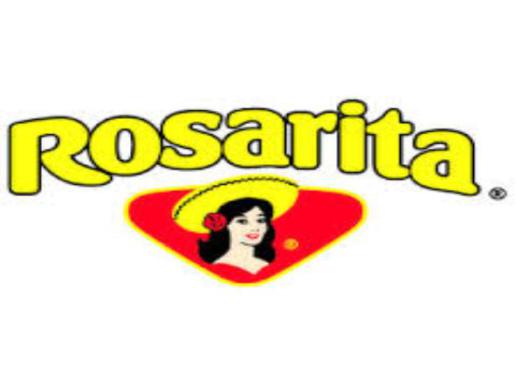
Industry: Food